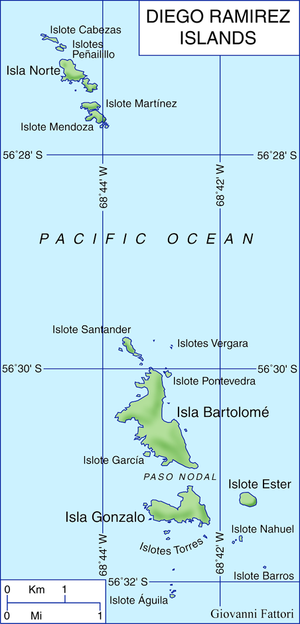
L'expédition Garcia de Nodal fut affrétée en 1619 par le roi Philippe II d'Espagne pour effectuer une reconnaissance du passage entre les océans Atlantique et Pacifique, au sud de la Terre de Feu, juste découvert par les négociants hollandais Jacob Le Maire et Willem Schouten. Ce fut une expédition réussie, car tous les objectifs furent atteints. En outre, ni vies, ni bateaux ne furent perdus et l'ensemble fut fait en peu de temps.
L'île Bartolomé, en espagnol : Isla Bartolomé, est une île sub-antarctique inhabitée. D'une superficie de 93 ha et avec une altitude maximale de 190 m est la principale île de l'archipel Diego Ramírez, situé dans le passage de Drake entre l'Amérique du Sud et l'Antarctique. Elle a été nommée d'après Bartolomé García de Nodal, l'un des deux chefs de l'expédition Garcia de Nodal qui visite l'archipel en 1619.
Les îles Diego Ramirez sont un ensemble de petites îles situé dans le Sud-Est de l'océan Pacifique sud, à l'extrémité nord-ouest du passage de Drake et à 105 kilomètres à l'ouest-sud-ouest du cap Horn. L'archipel appartient à la commune de Cabo de Hornos de la province de l'Antarctique chilien, dans la région de Magallanes, au Chili.